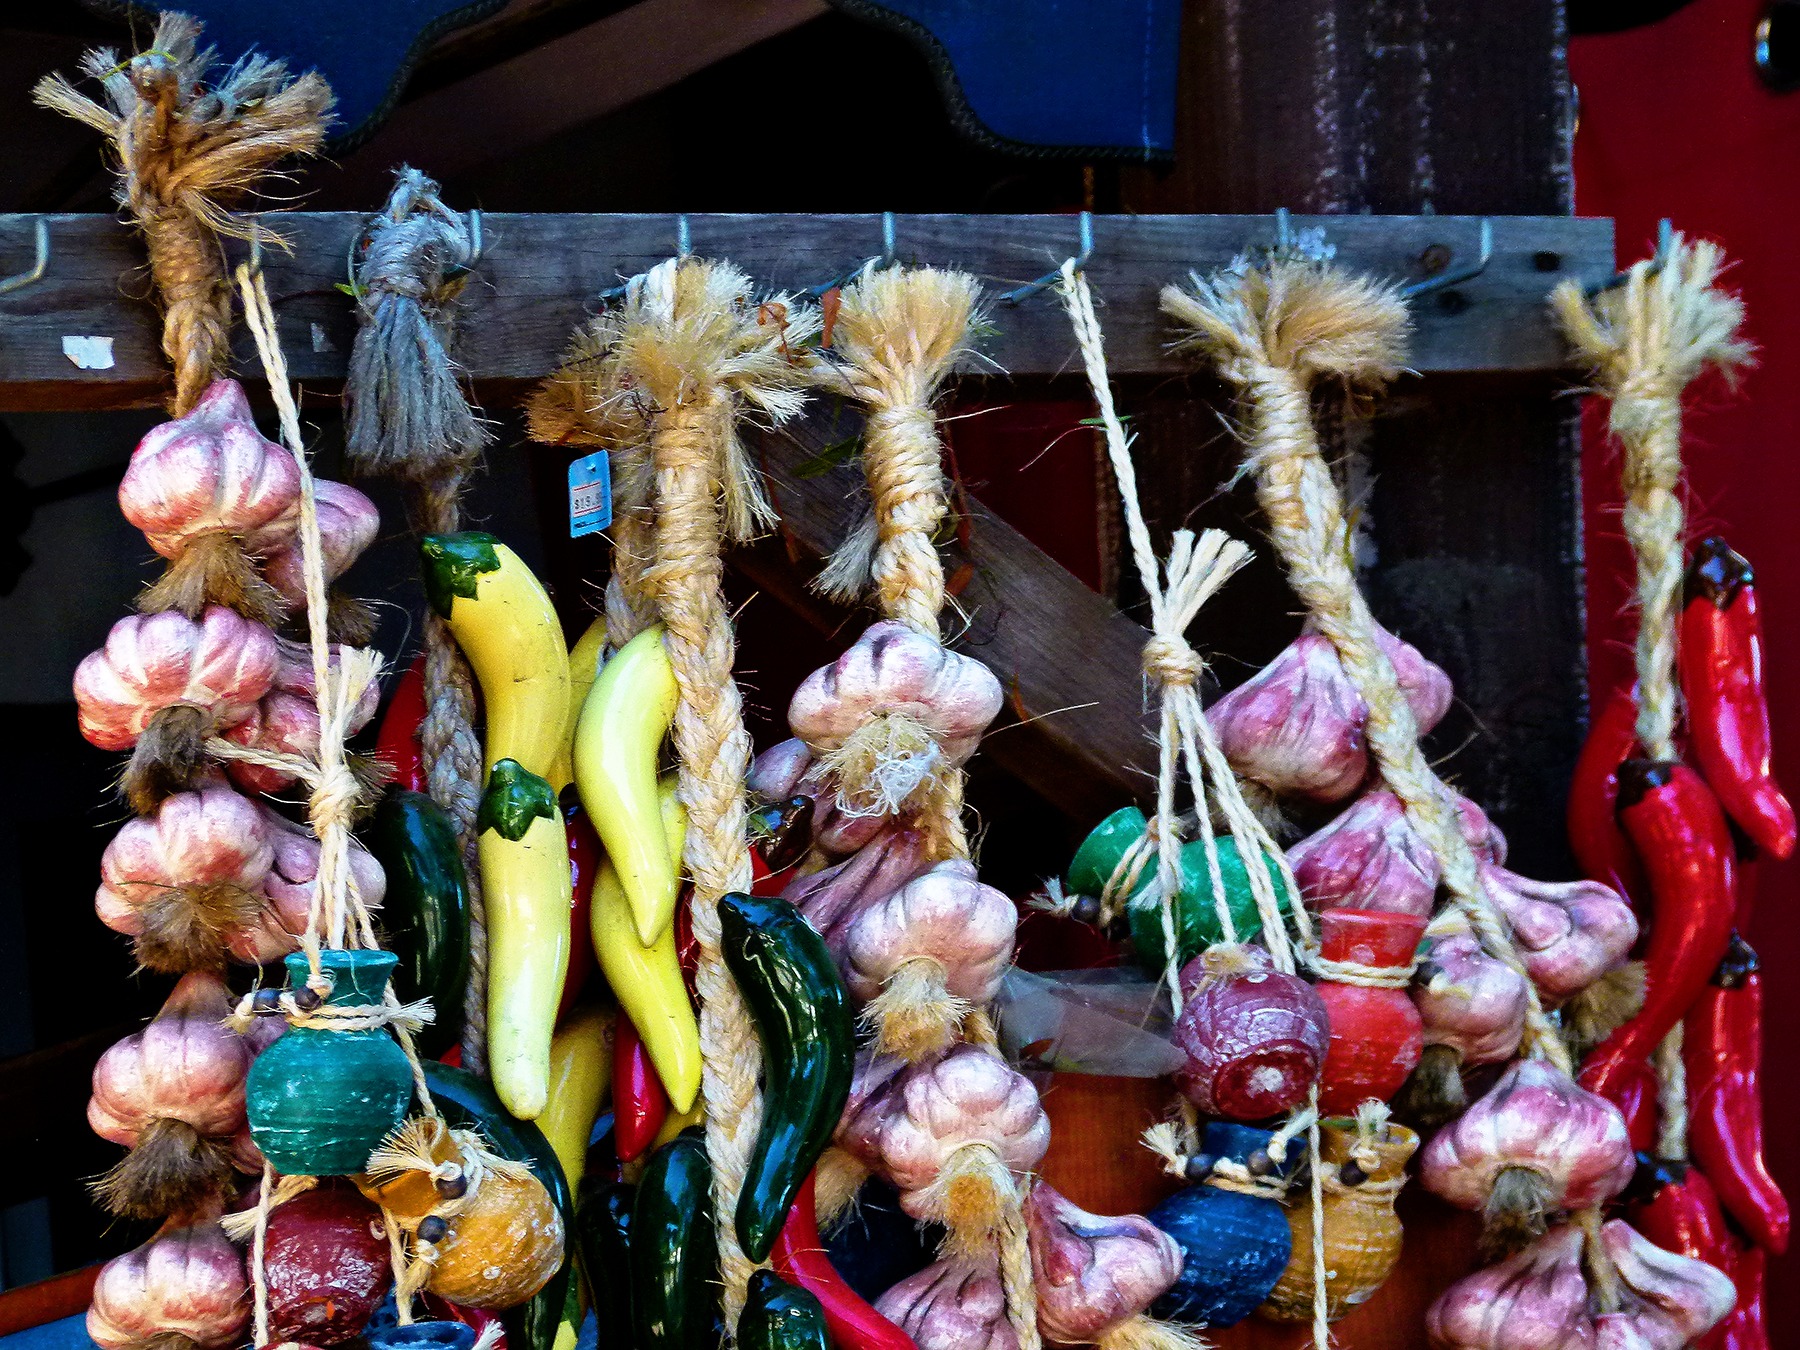
garlic, usa, market, colorful, california, festival, peppers, retail, san diego, display window